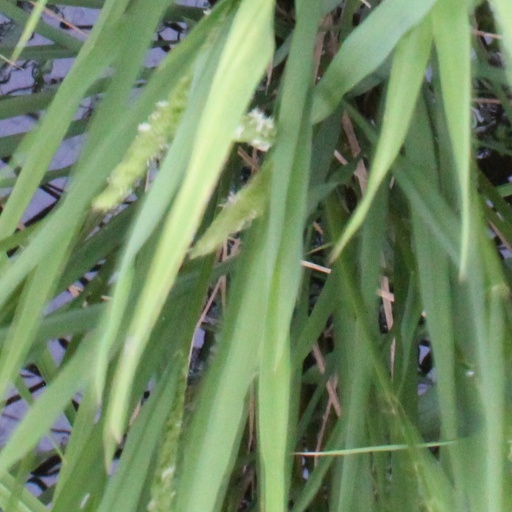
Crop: rice